Jambon Government

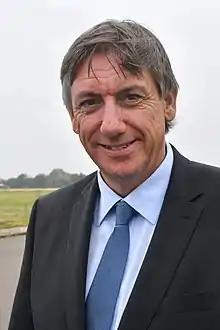
Minister-President Jan Jambon

The Jambon Government ("Regering-Jambon") was the Flemish Government formed and sworn in on 2 October 2019, following the 2019 Belgian regional elections and replacing the interim Homans Government. It was replaced by the Diependaele Government on 20 September 2024.